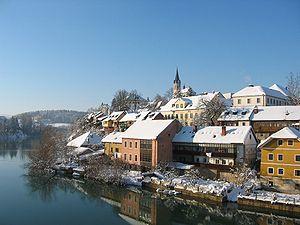
Novo mesto, au bord de la rivère Krka.
La Krka est une rivière de Slovénie située dans la région de la Basse-Carniole en Slovénie. Elle est par ailleurs un des symboles de cette région.